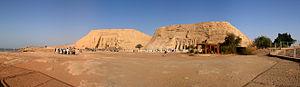
Cet article recense les sites inscrits au patrimoine mondial en Égypte.
La 3ᵉ session du Comité du patrimoine mondial a eu lieu du 22 octobre 1979 au 26 octobre 1979 à Louxor, en Égypte.